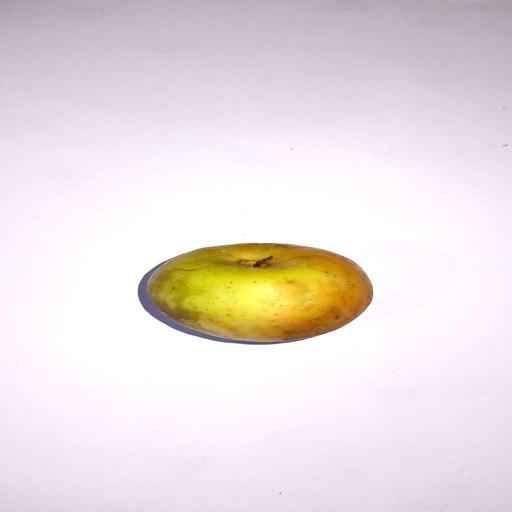
Label: healthy